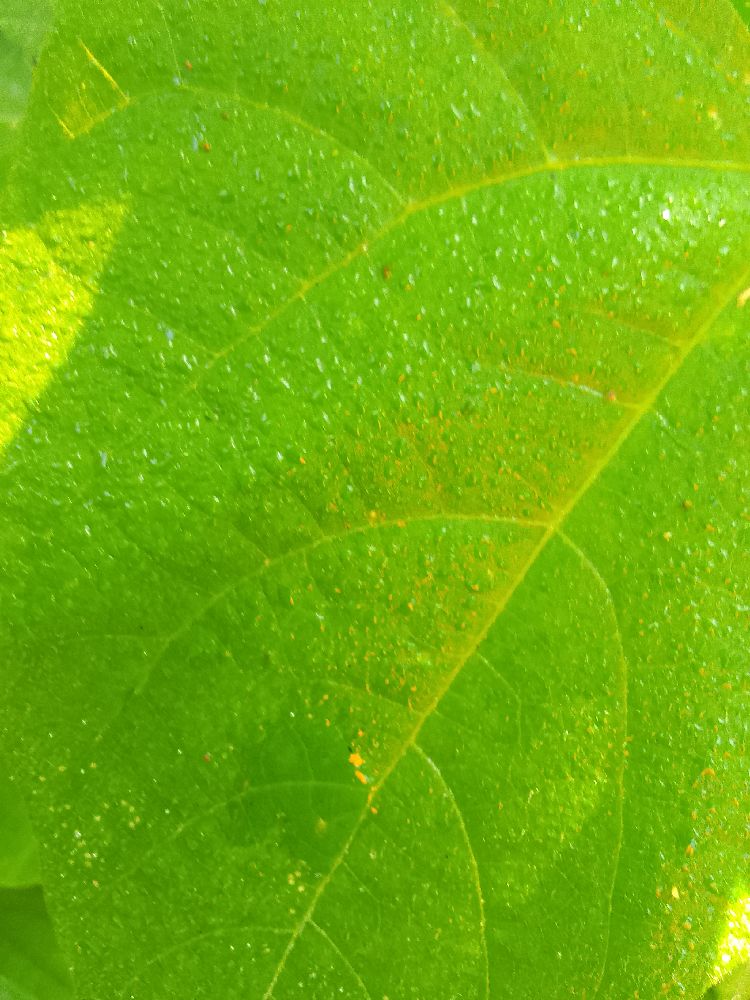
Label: healthy